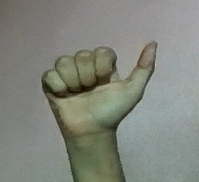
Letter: dhad